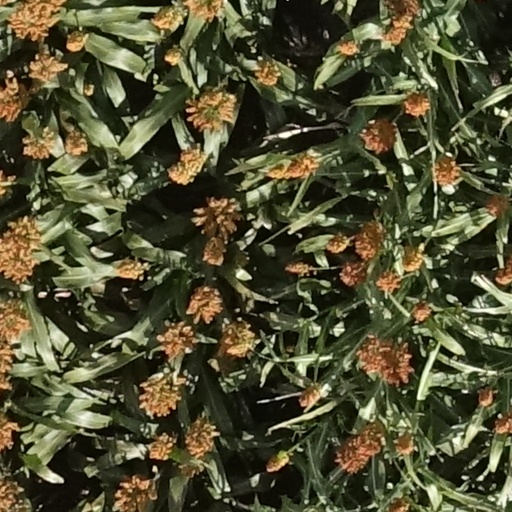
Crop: sorghum